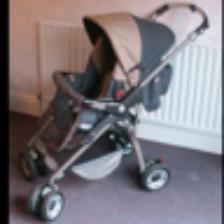
Label: NonHuman